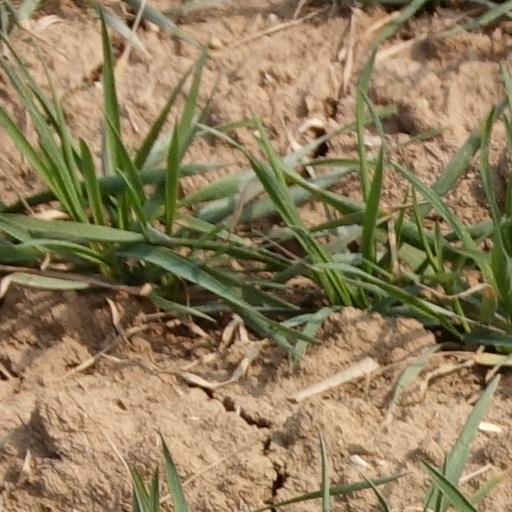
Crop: wheat